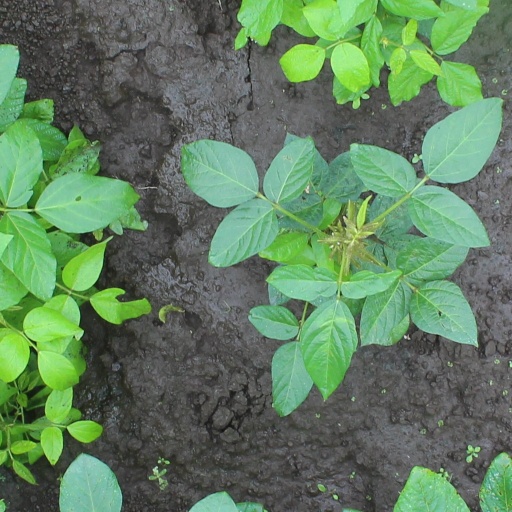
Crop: soybean